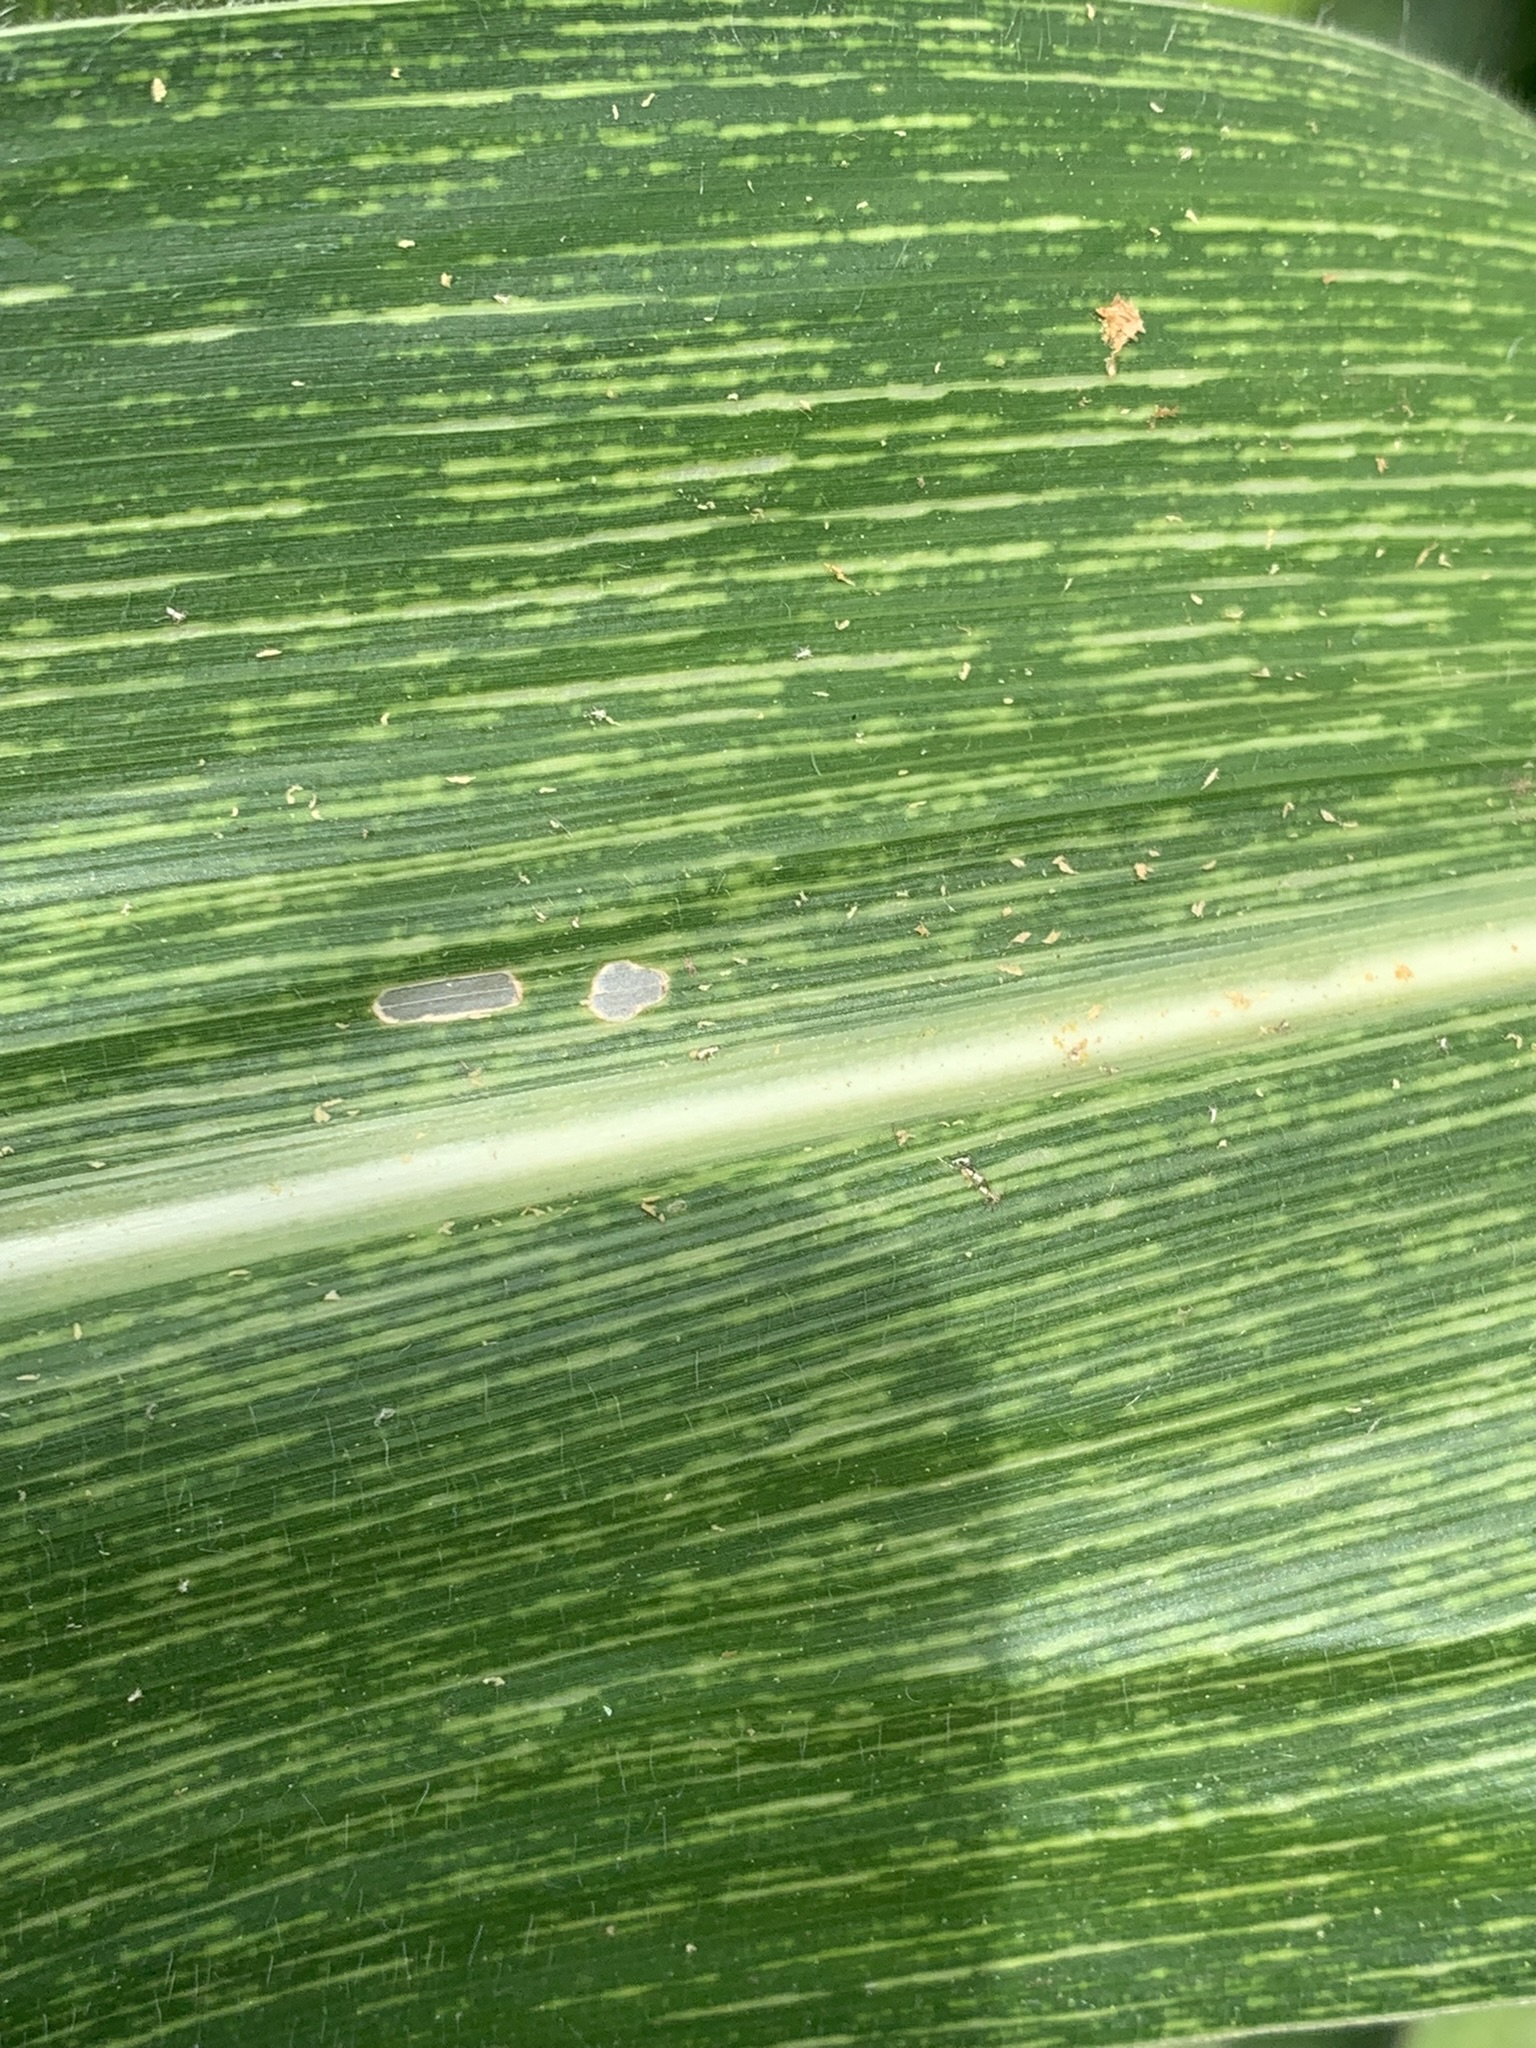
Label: MSV